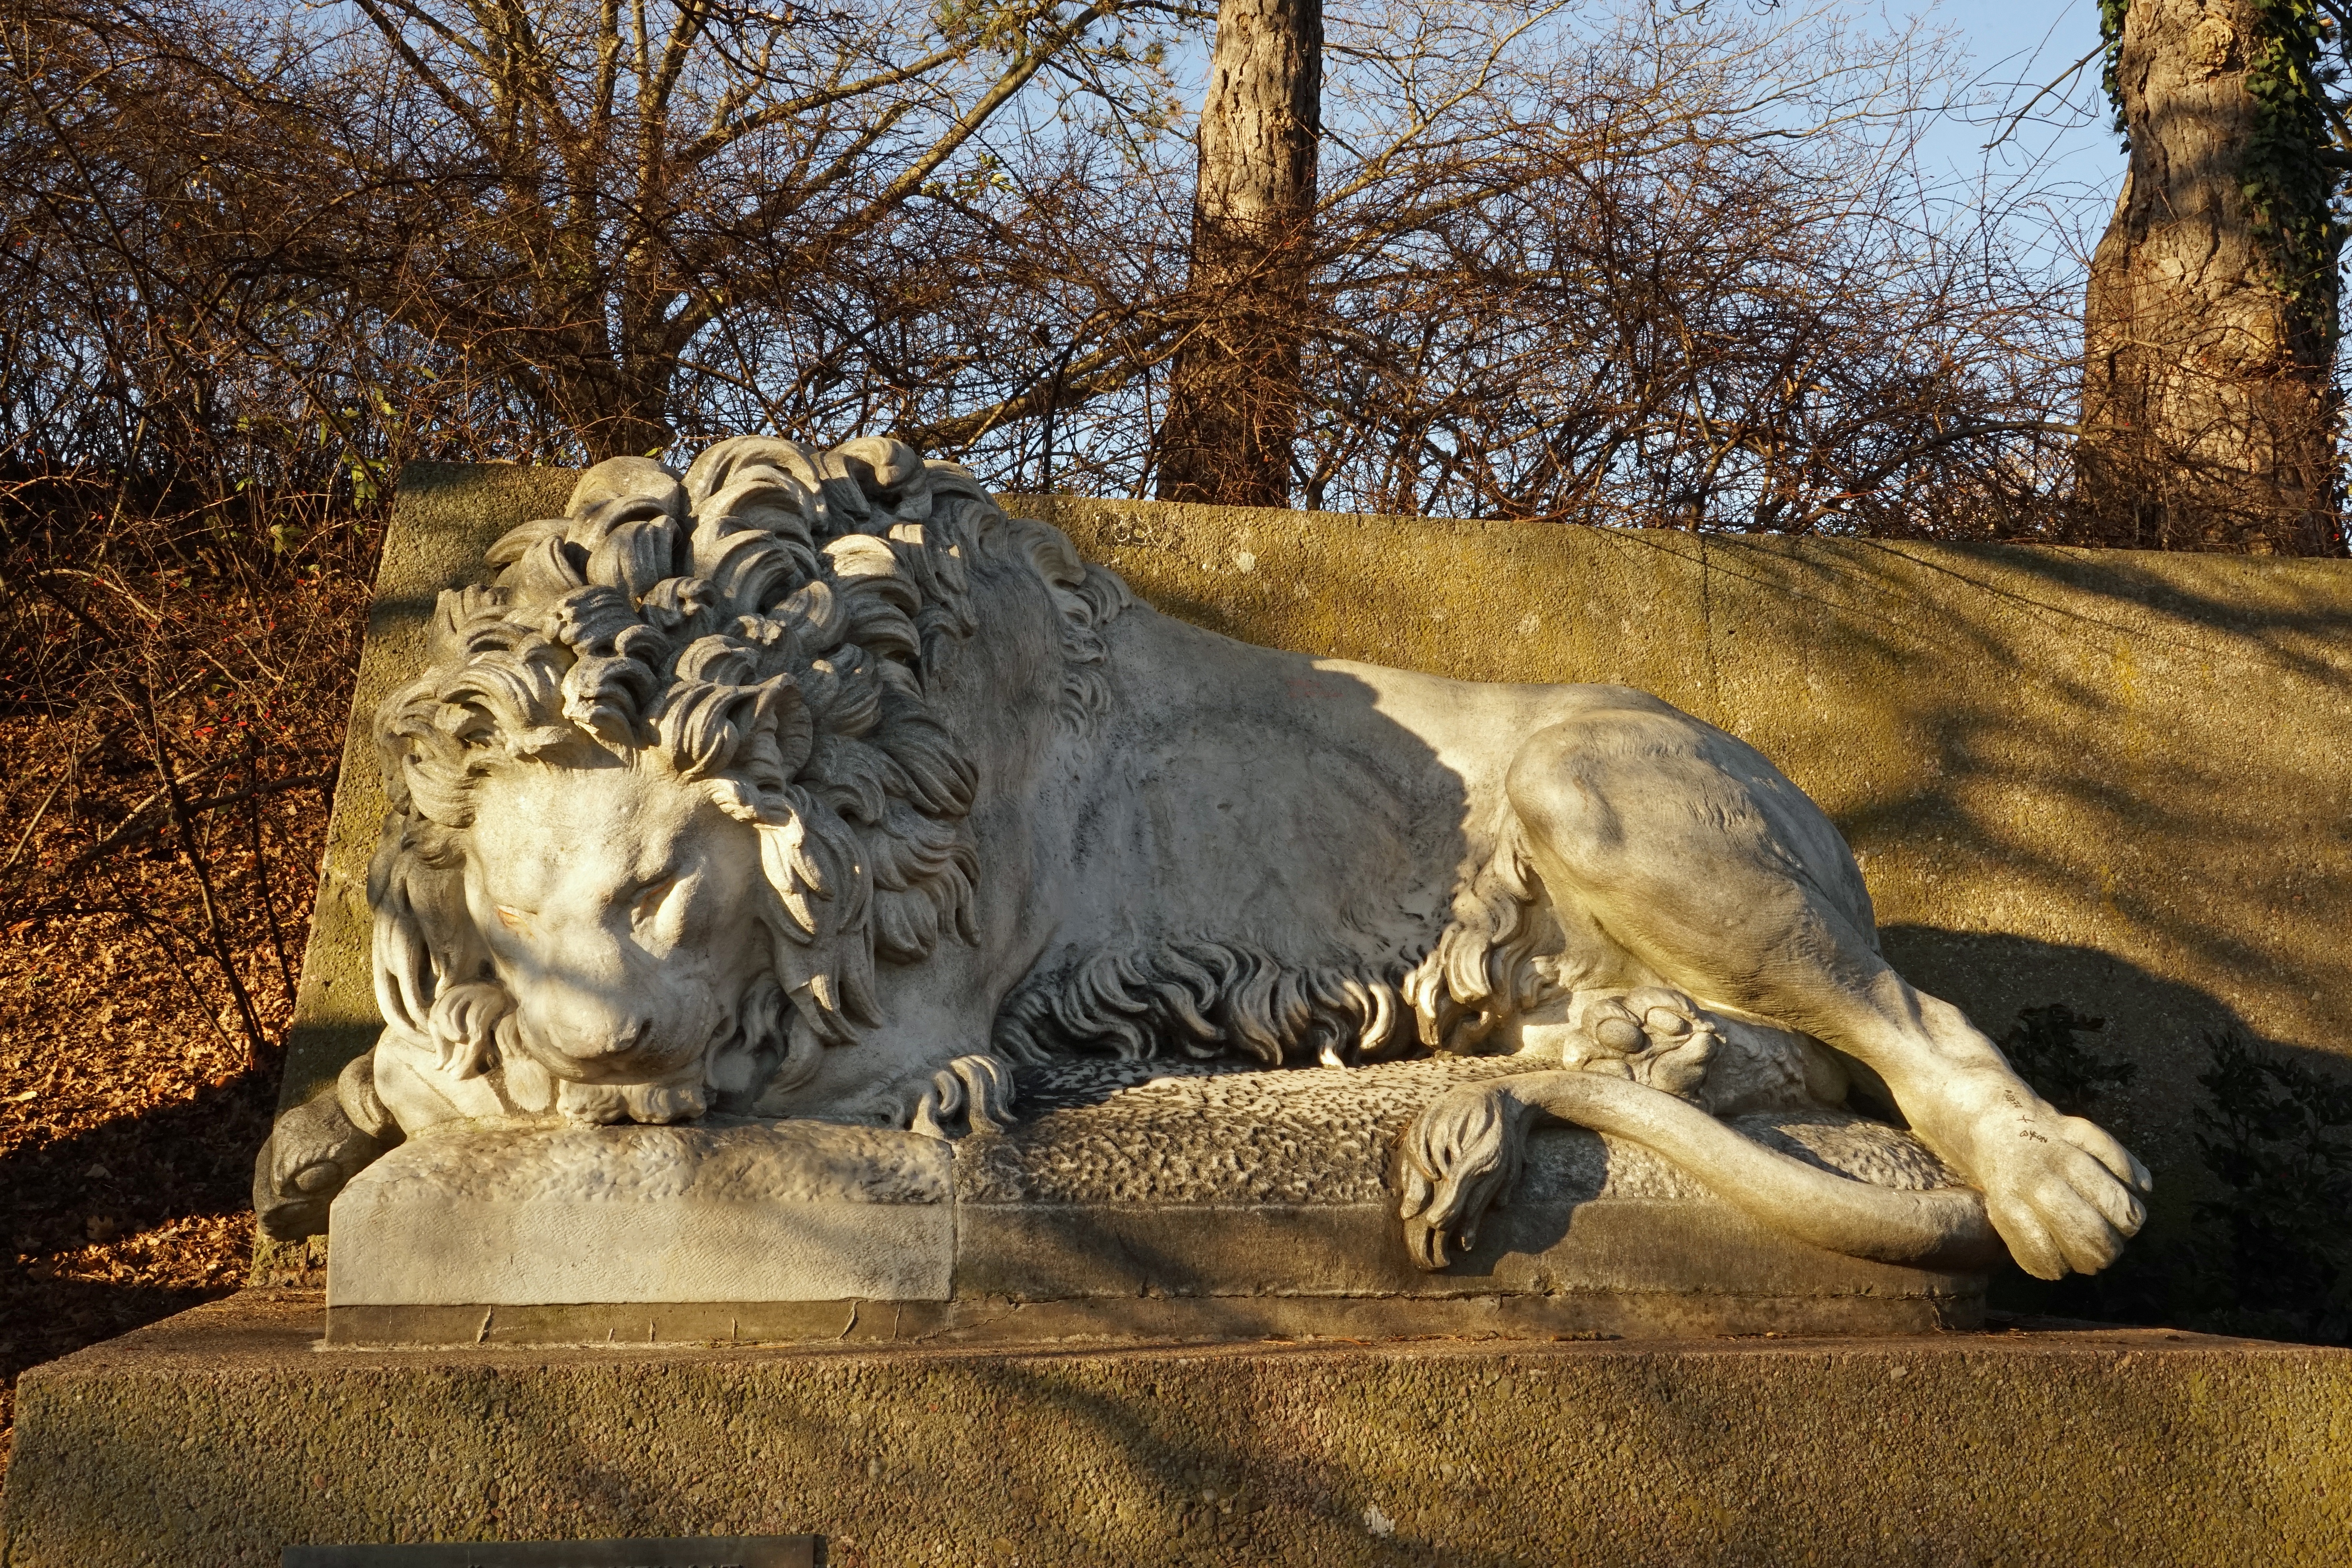
rock, stone, monument, wildlife, statue, lion, sculpture, art, figure, carving, mythology, stone figure, stone sculpture, ancient history, king lion